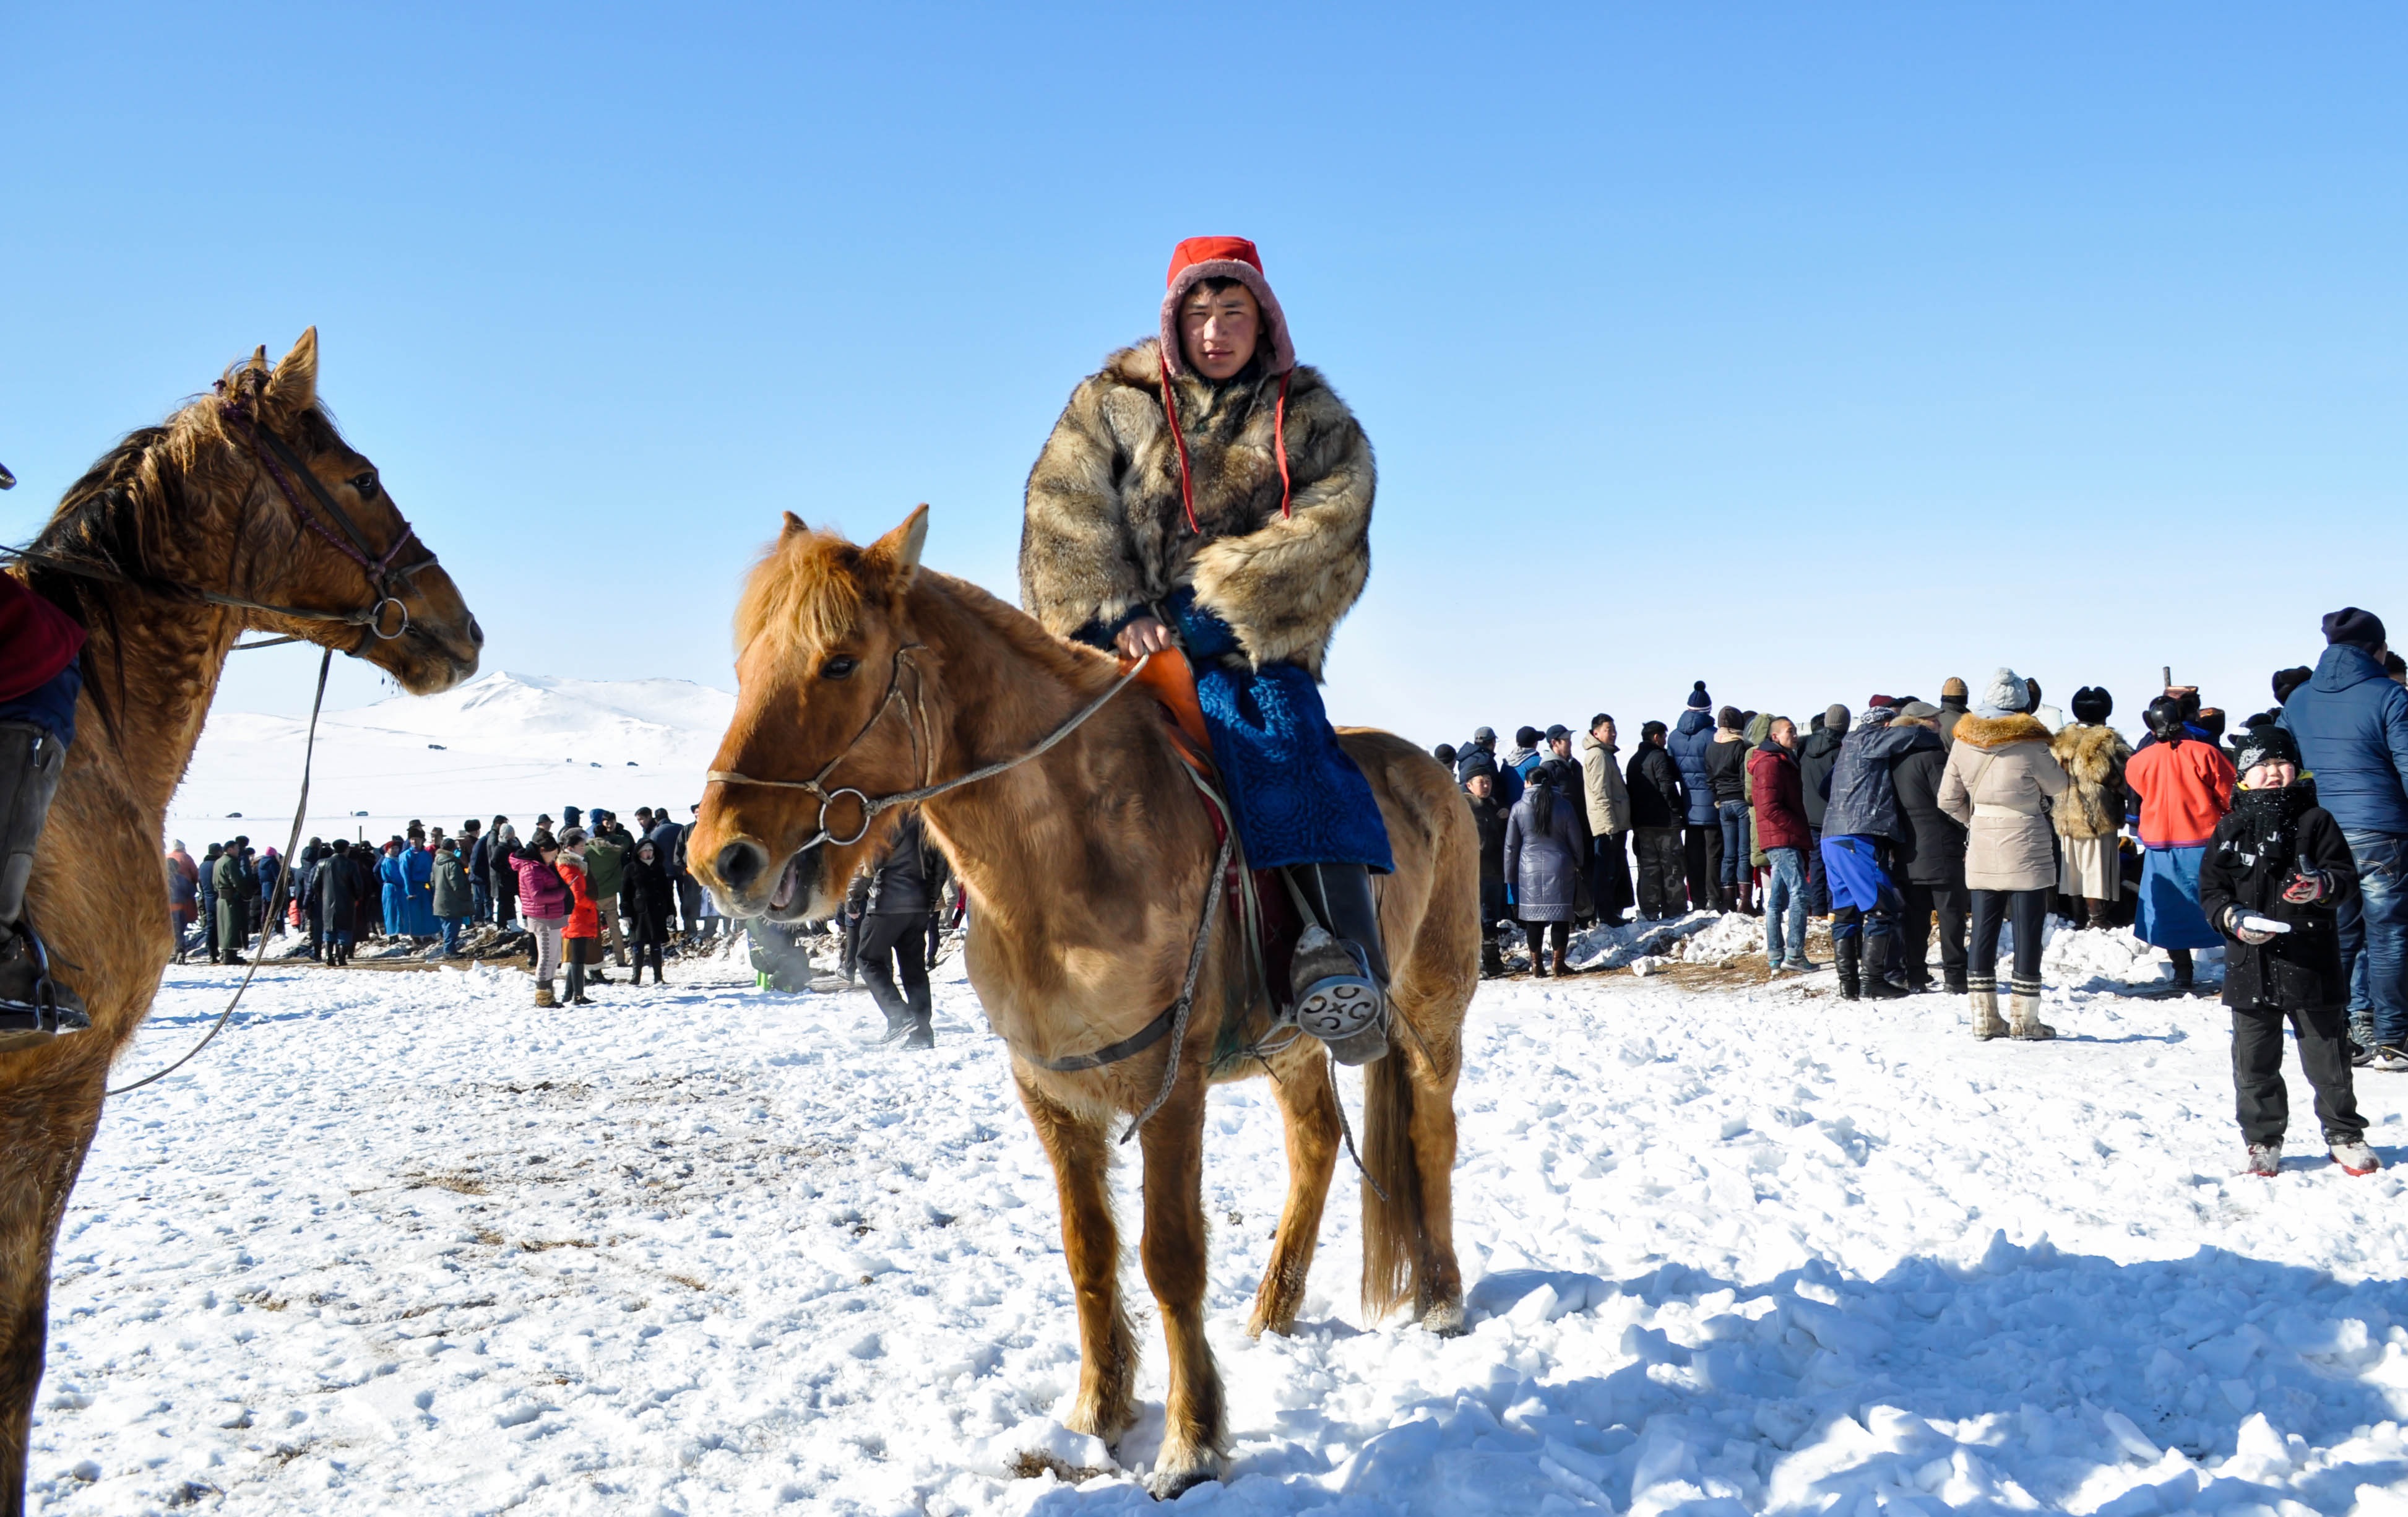
nature, animal, tranquil, horse, asia, equestrian, outdoors, pets, riding, pony, independent, traditional, mongolian, horseman, ethnicity, equestrianism, pack animal, horse like mammal, animal sports